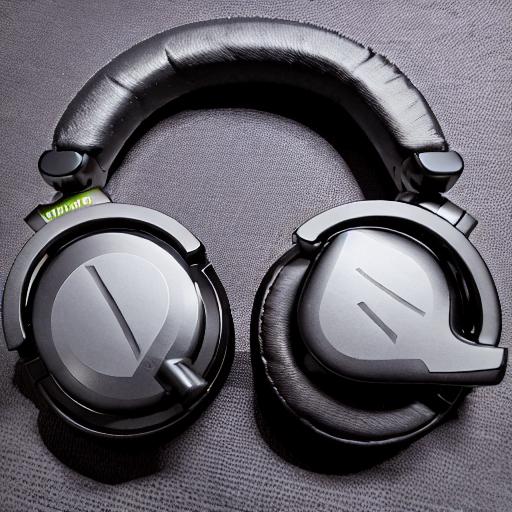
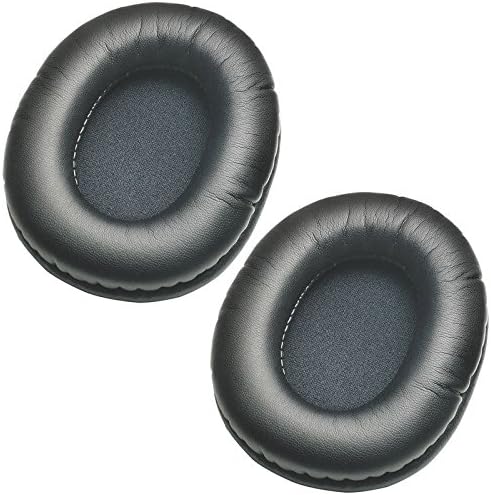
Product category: headphones
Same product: no